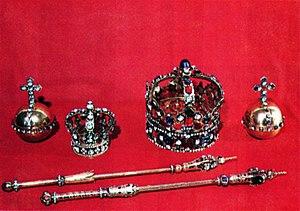
Les joyaux de la Couronne polonaise étaient les attributs du pouvoir royal utilisés par les souverains de Pologne lors du couronnement ou lors de cérémonies officielles. La seule pièce en provenance de la dynastie Piast encore existante est un glaive, conservé aujourd'hui parmi d'autres objets royaux au musée du château royal du Wawel, à Cracovie.
Grünes Gewölbe est le nom allemand du musée renfermant la plus importante collection de trésors en Europe, fondée en 1723 par le prince-électeur de Saxe Frédéric Auguste II, dit Auguste le Fort. Il est maintenant situé dans le château de la Résidence de Dresde en Saxe et fait partie des Collections nationales de Dresde.